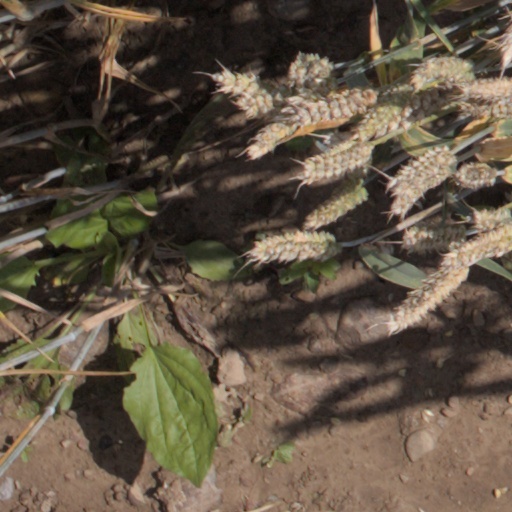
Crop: wheat